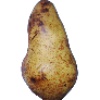
Label: Pear Abate 1